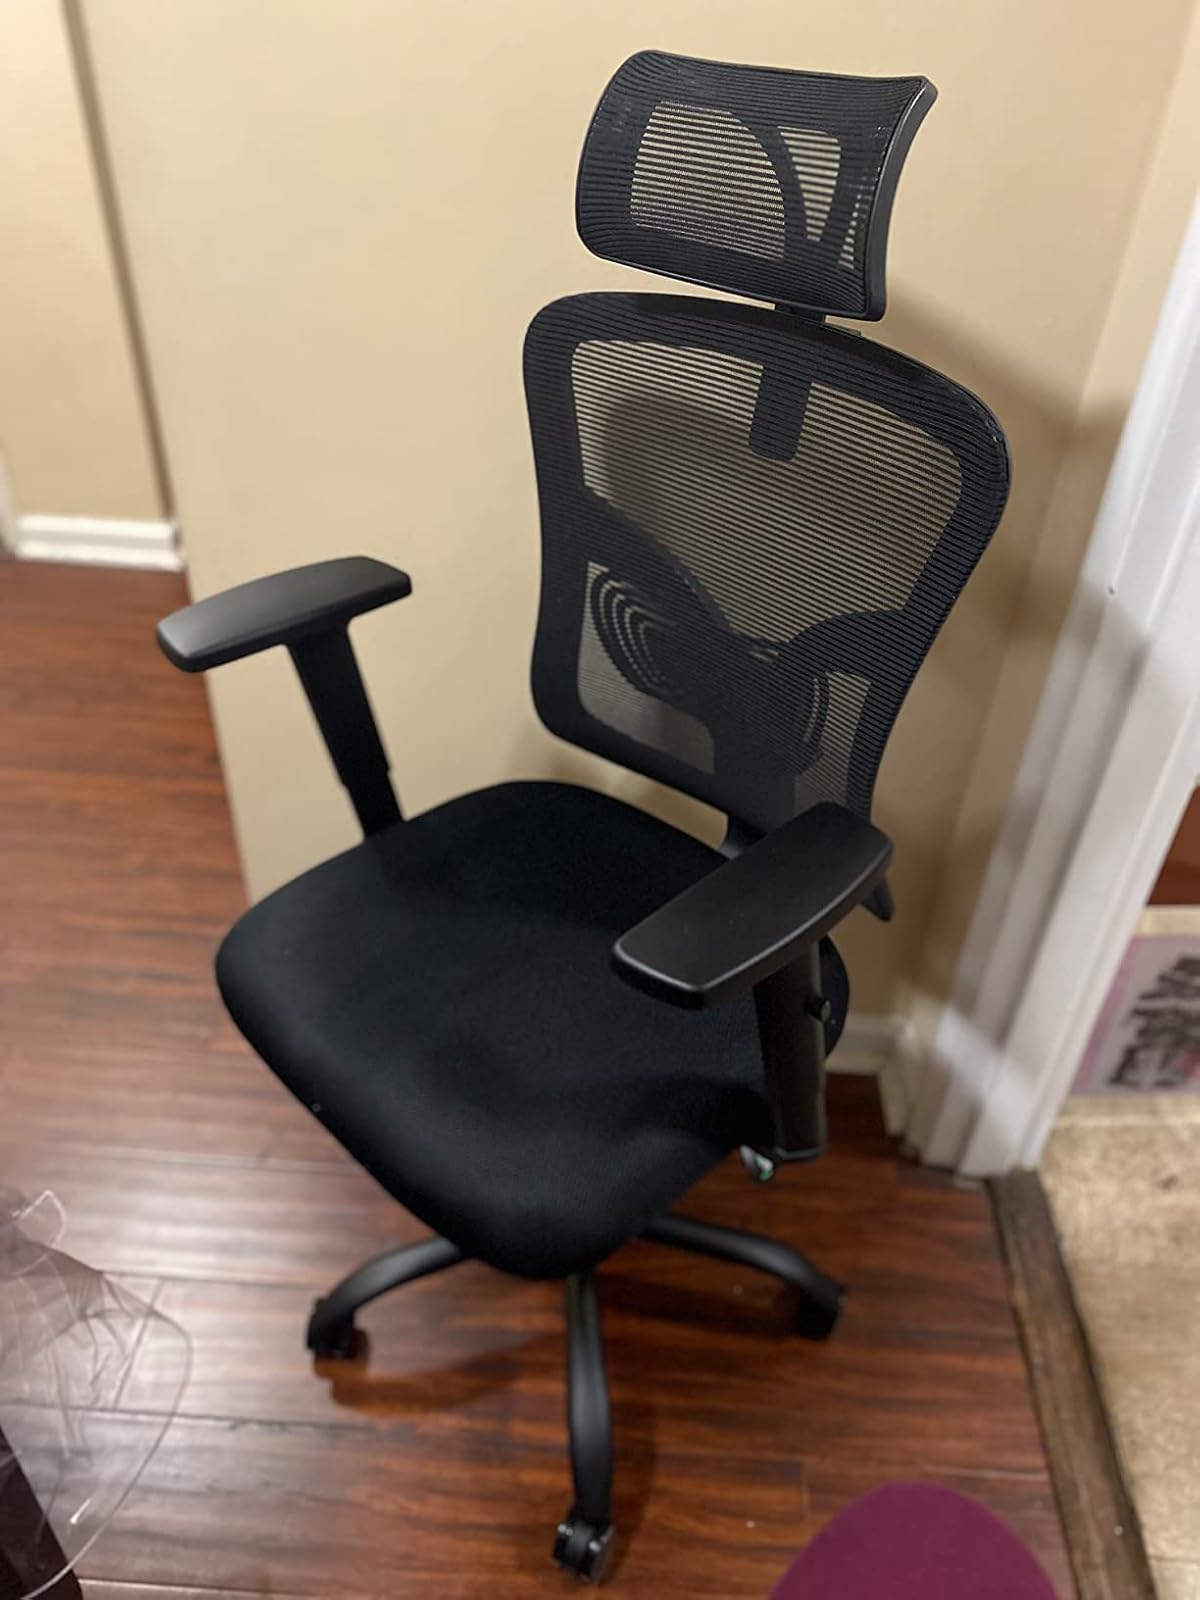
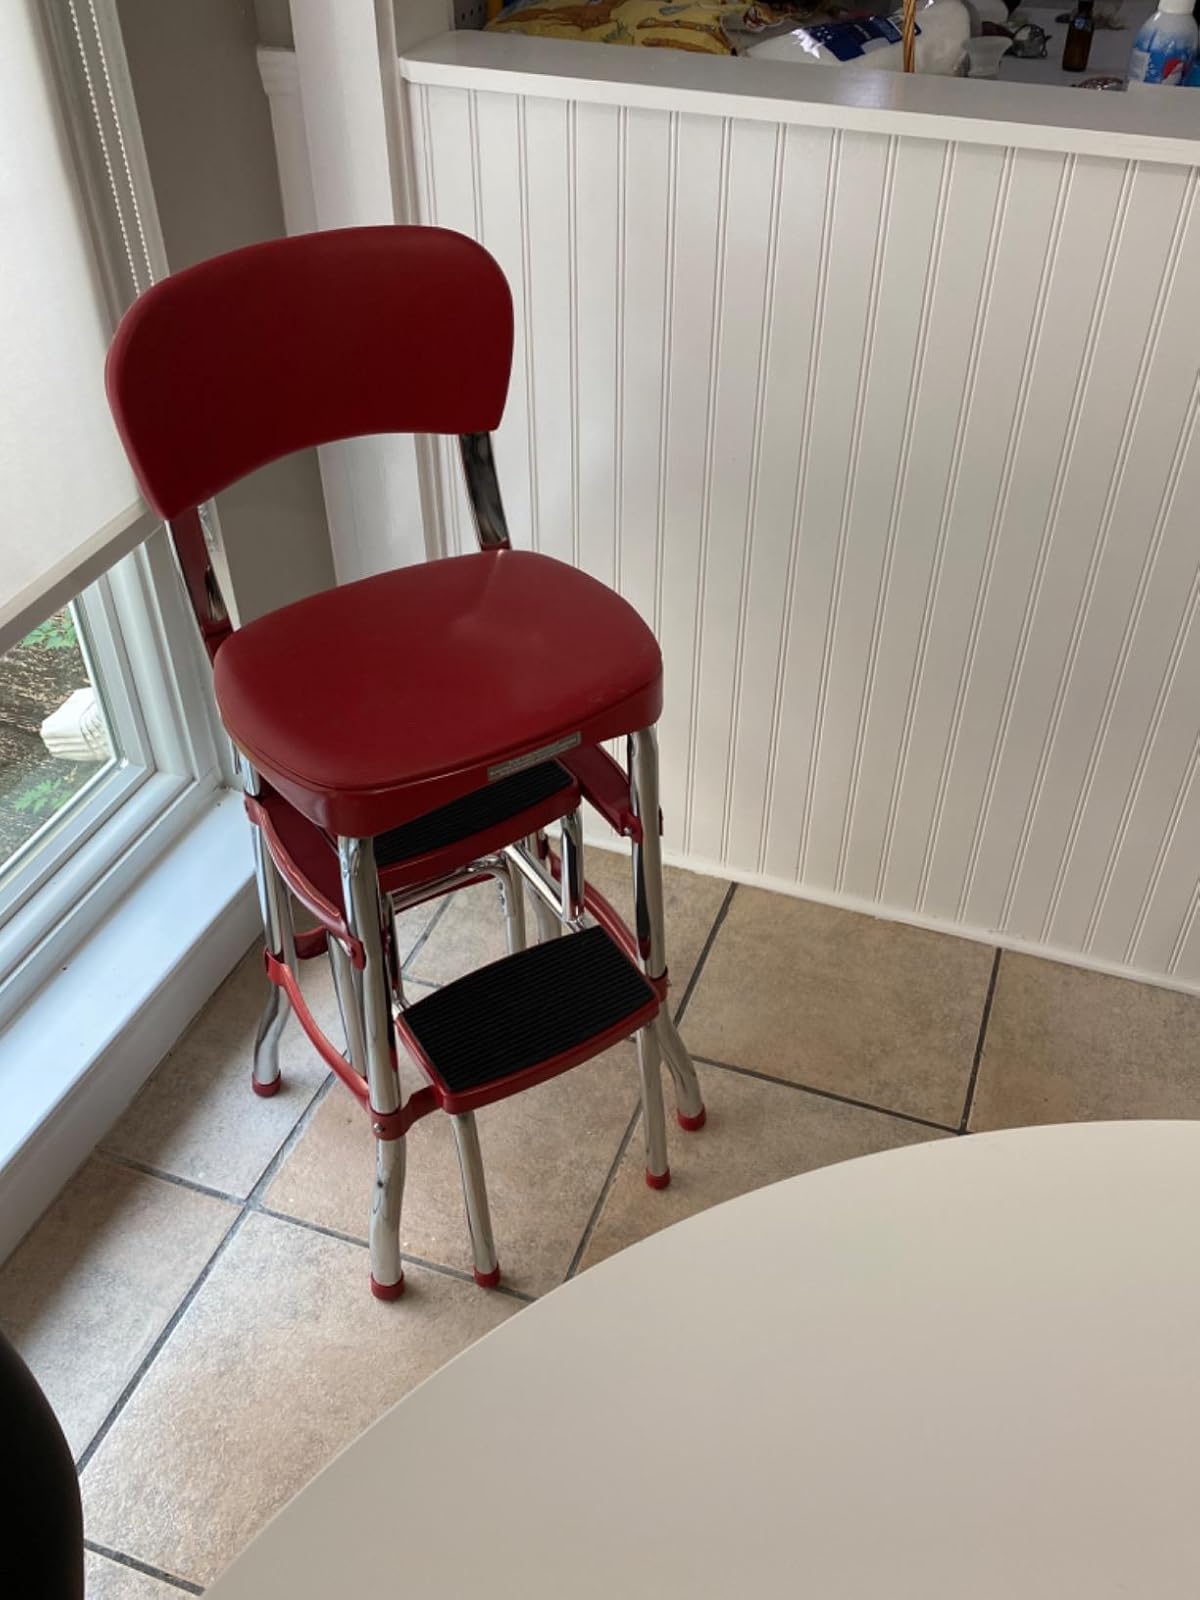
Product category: items_chair
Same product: no